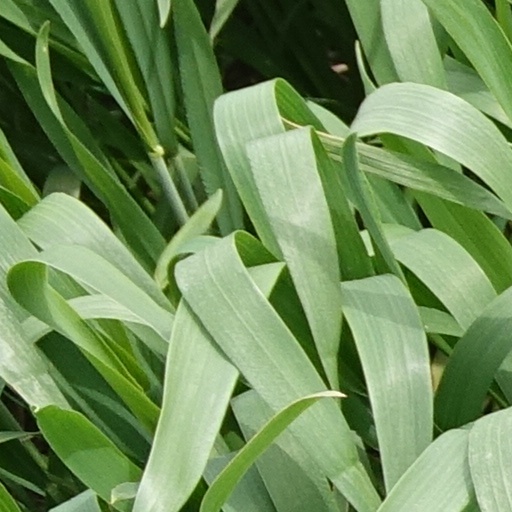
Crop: wheat